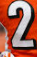
Number: 2